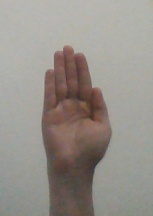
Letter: seen